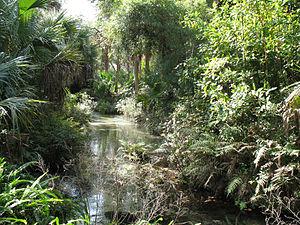
Juniper Springs est un site naturel du centre de la Floride, aux États-Unis d'Amérique. Il s'agit de l'un des lieux-dits les plus fréquentés de la forêt nationale d'Ocala, une forêt nationale.
La forêt nationale d'Ocala est la seconde forêt nationale de Floride en taille. Elle s’étend sur 1 572,12 km² au centre de la Floride à proximité de la localité d’Ocala. Il s’agit également de la forêt nationale la plus au sud des États-Unis continentaux. La forêt a été établie en 1908 ce qui fait d’elle la plus vieille forêt nationale à l’est du fleuve Mississippi.